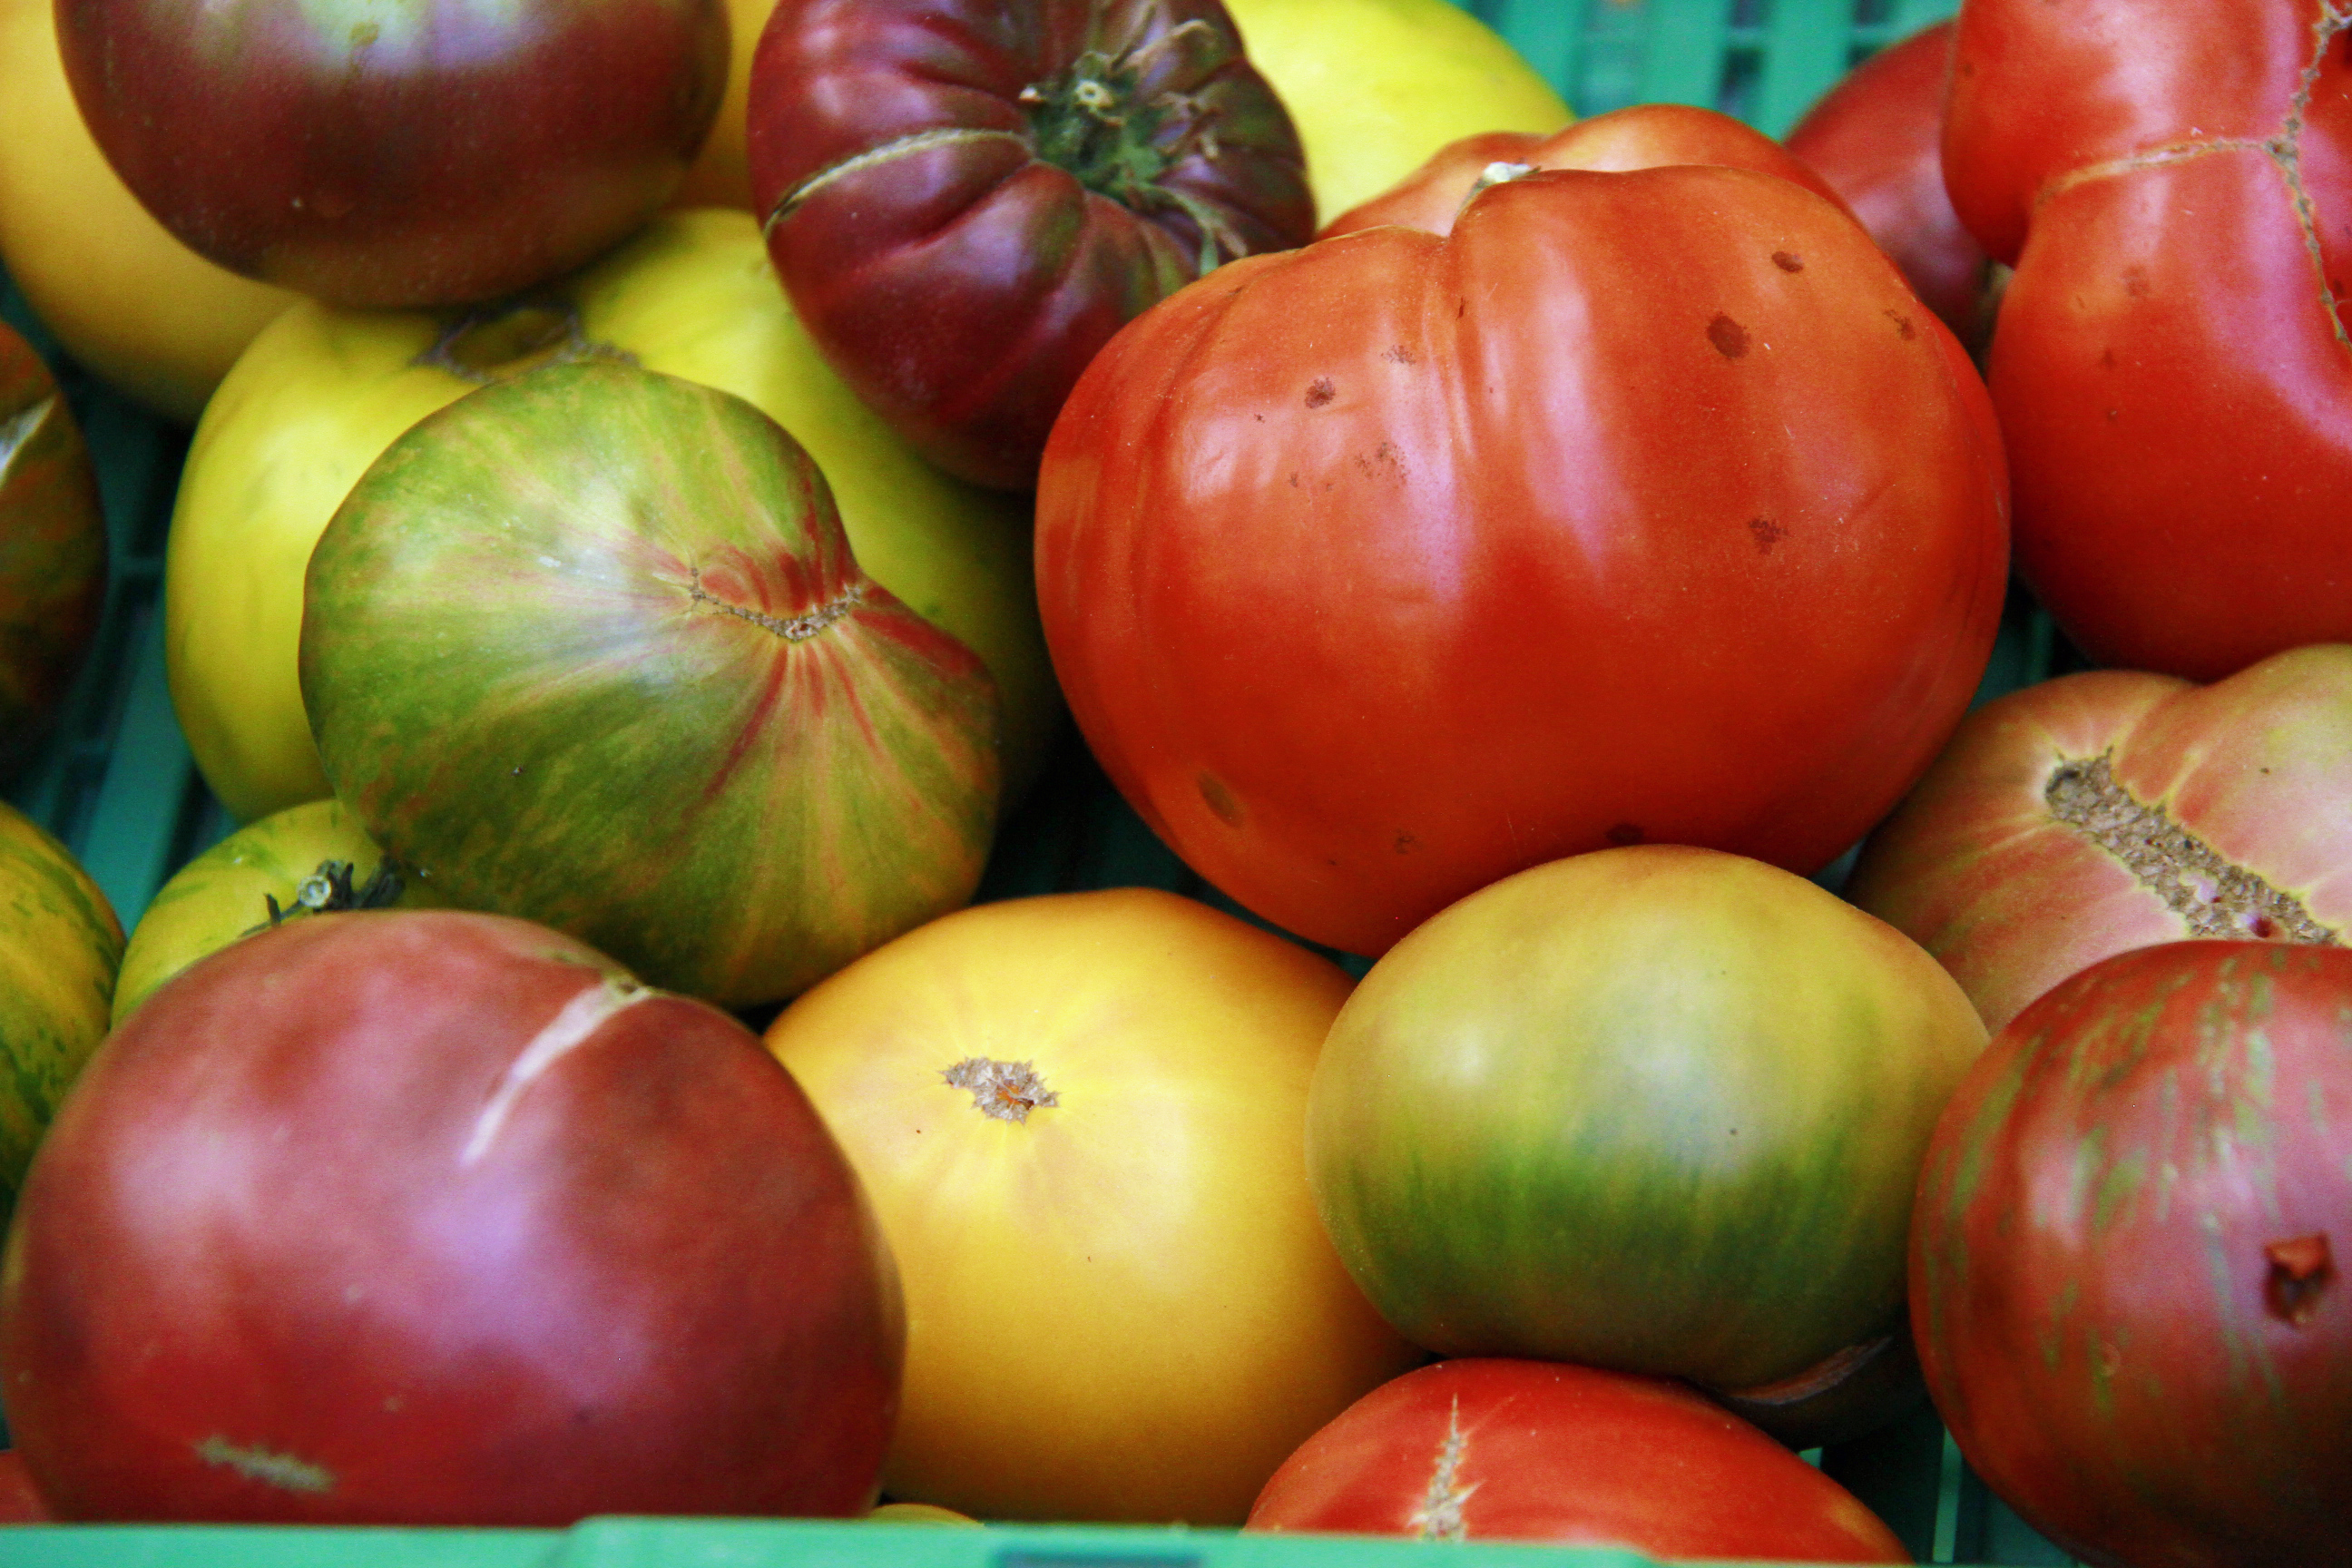
plant, fruit, france, europe, food, produce, vegetable, tomato, festival, midi, fruits, march, mditerrane, languedocroussillon, vente, comestibles, lgumes, manifestation, clapiers, varitsanciennes, tomates, expositions, productions, vnement, productionsmarachres, flowering plant, land plant, potato and tomato genus